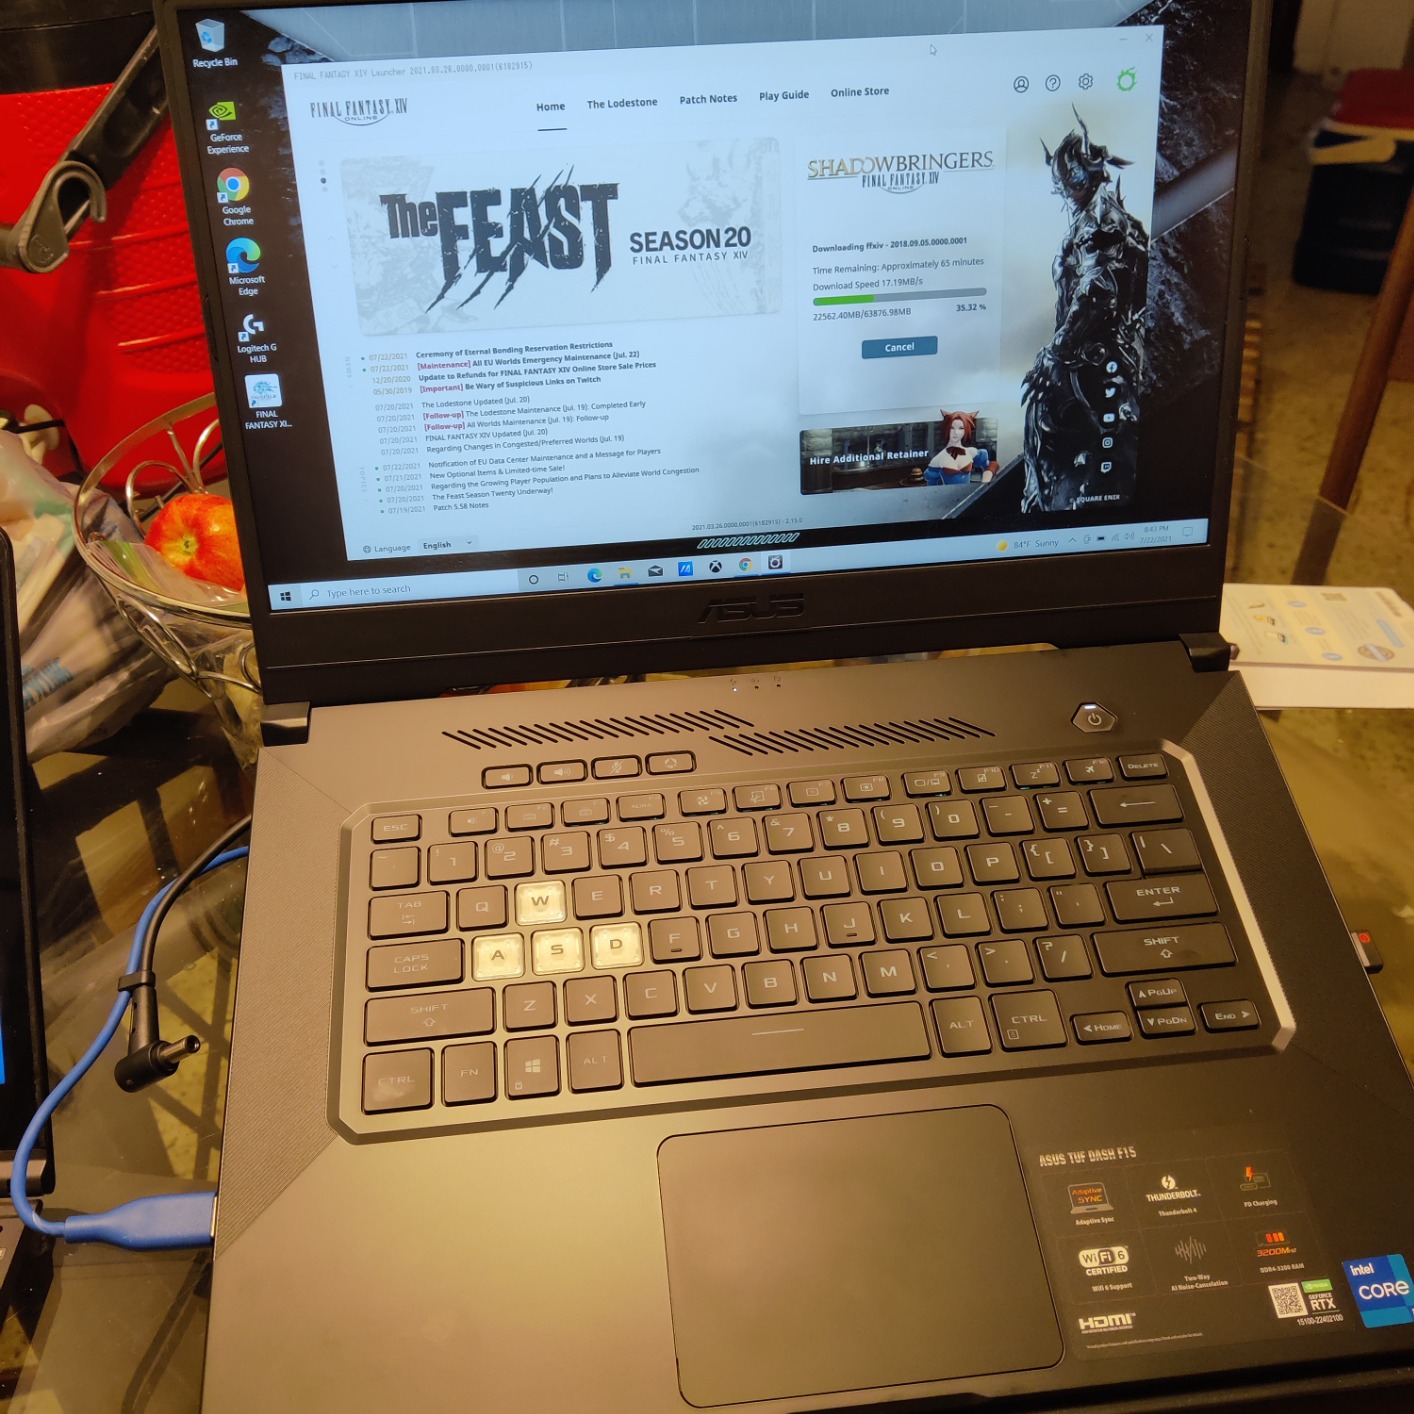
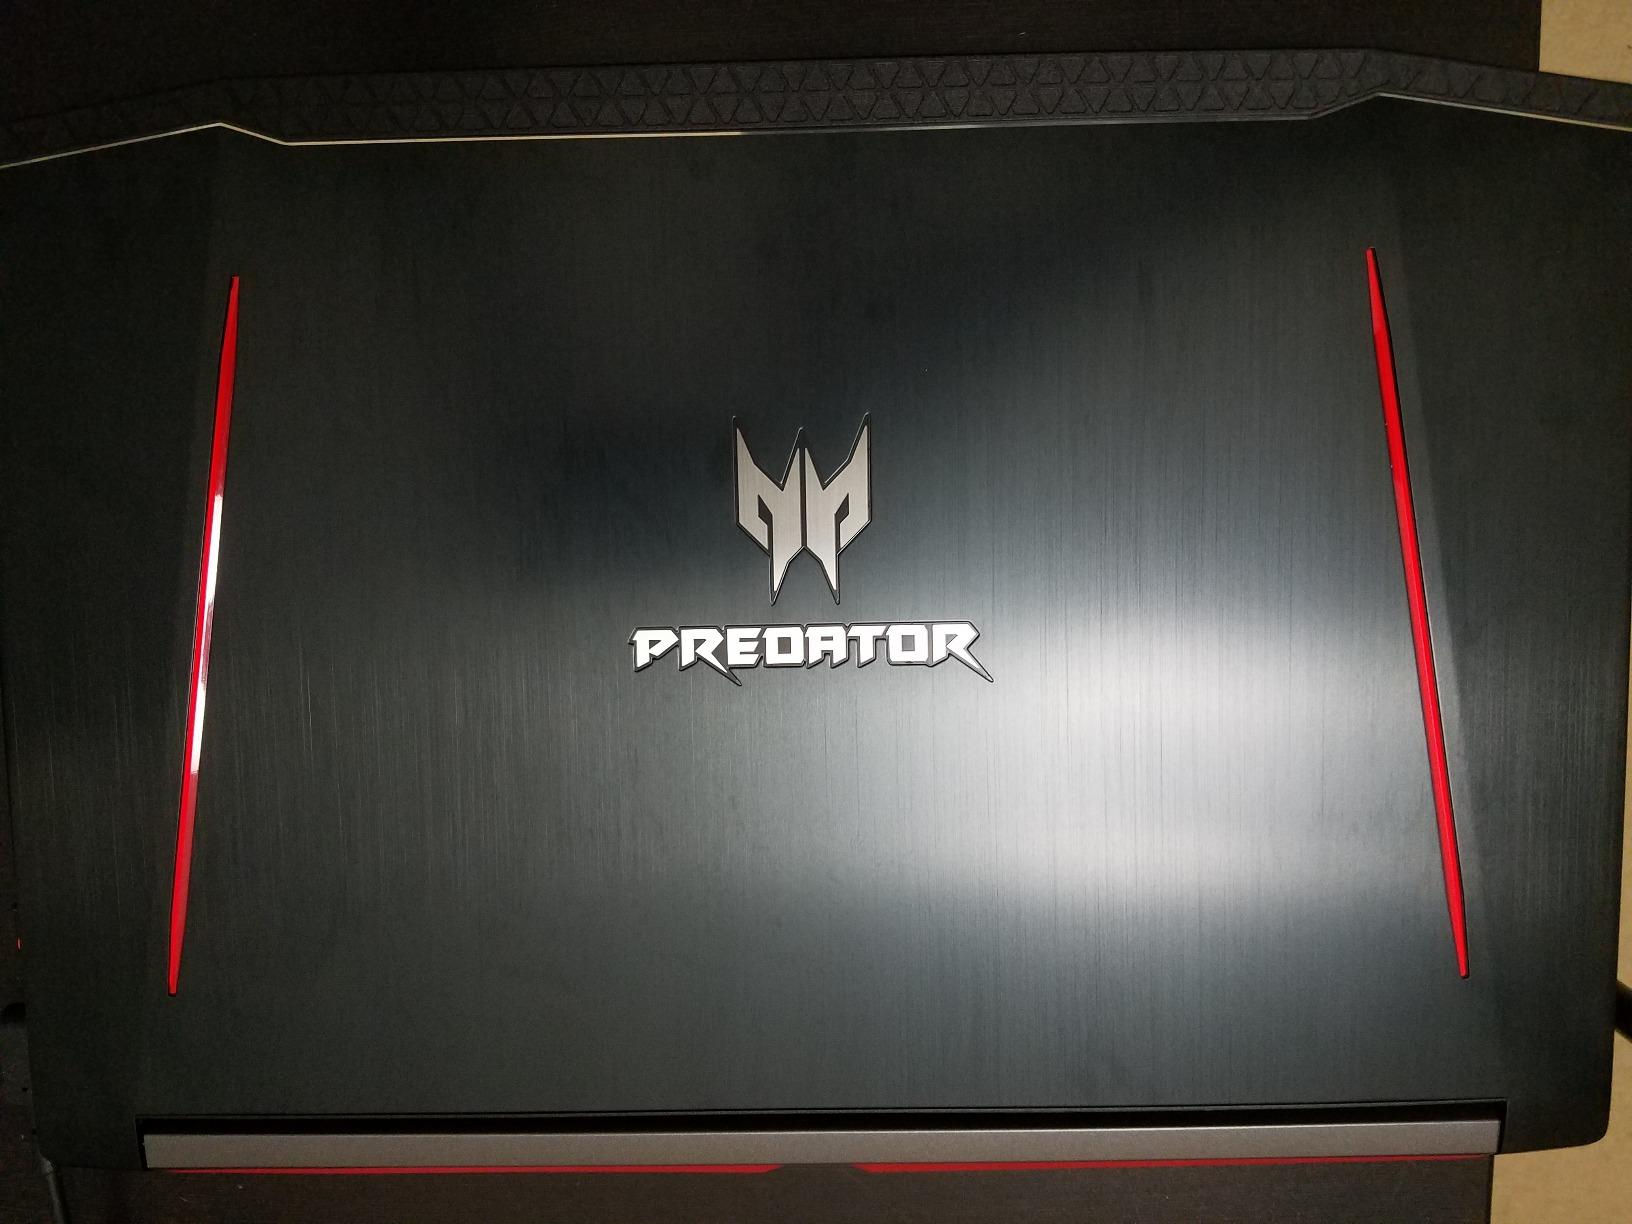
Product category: laptop
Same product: no